Magdalenenfest

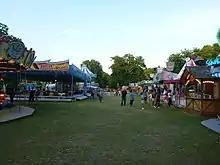
The Magdalenenfest in 2019

The Magdalenenfest is an annual end of summer 16-day festival in the Munich Hirschgarten. It is named after Mary Magdalene.